Warren, Michigan

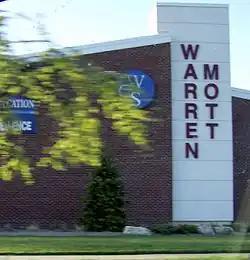
Warren Mott High School

The Macomb Intermediate School District oversees the individual school districts.